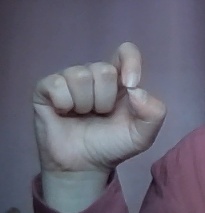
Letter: fa